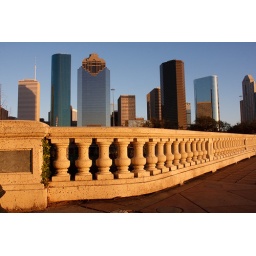
Downtown skyline viewed from the Sabine road bridge over Buffalo bayou.